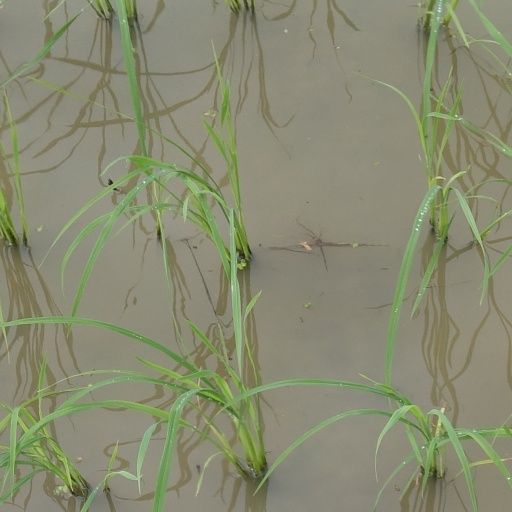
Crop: rice